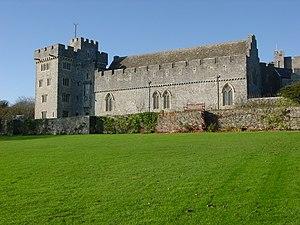
UWC Atlantic College, est un collège indépendant s'inscrivant dans le programme de Baccalauréat international indépendant et résidentiel, installé dans le château de Saint-Donat, dans le Vale of Glamorgan, dans le sud du Pays de Galles.